1988–89 Calgary Flames season

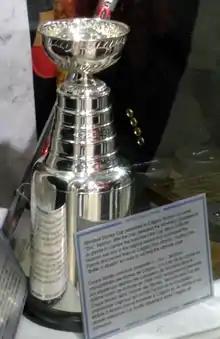
A small silver bowl atop of a large cylindrical base.

Joe Mullen had the best season of his NHL career, recording personal bests in goals (51), assists (59) and points (110), and led all players in the playoffs with 16 goals. As a result, Mullen won numerous post-season awards. He won the Emery Edge Award for leading the league in plus-minus at +51, and captured the Lady Byng Memorial Trophy as the league's most gentlemanly player, earning only 16 penalties in minutes during the regular season. The Flames named him their winner of the Molson Cup for having the most three star selections on the team during the season, and he was named to the first All-Star team at centre by the league. Mike Vernon was named to the second All-Star team at goal, and Al MacInnis on defence. In addition to winning the Conn Smythe Trophy as the most valuable player of the playoffs, MacInnis was named a finalist for the James Norris Memorial Trophy as the league's top defenceman for the first time. Vernon was named a finalist for the Vezina Trophy as the league's top goaltender.